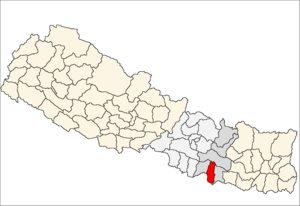
Mahottari District
Mahottari District i Janakpur Zone (grå) i Central Development Region (grå + lysegrå)
Mahottari District er et af Nepals 75 administrative og politiske regioner, betegnet distrikter. Mahottari er et distrikt i lavlandet Terai, som ligger i Janakpur Zone i Central Development Region.